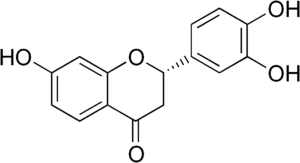
La butine est un composé organique de la famille des flavanones, un sous-groupe de flavonoïdes. Elle et présente dans les graines de Vernonia anthelmintica ainsi que dans le bois de Dalbergia odorifera.